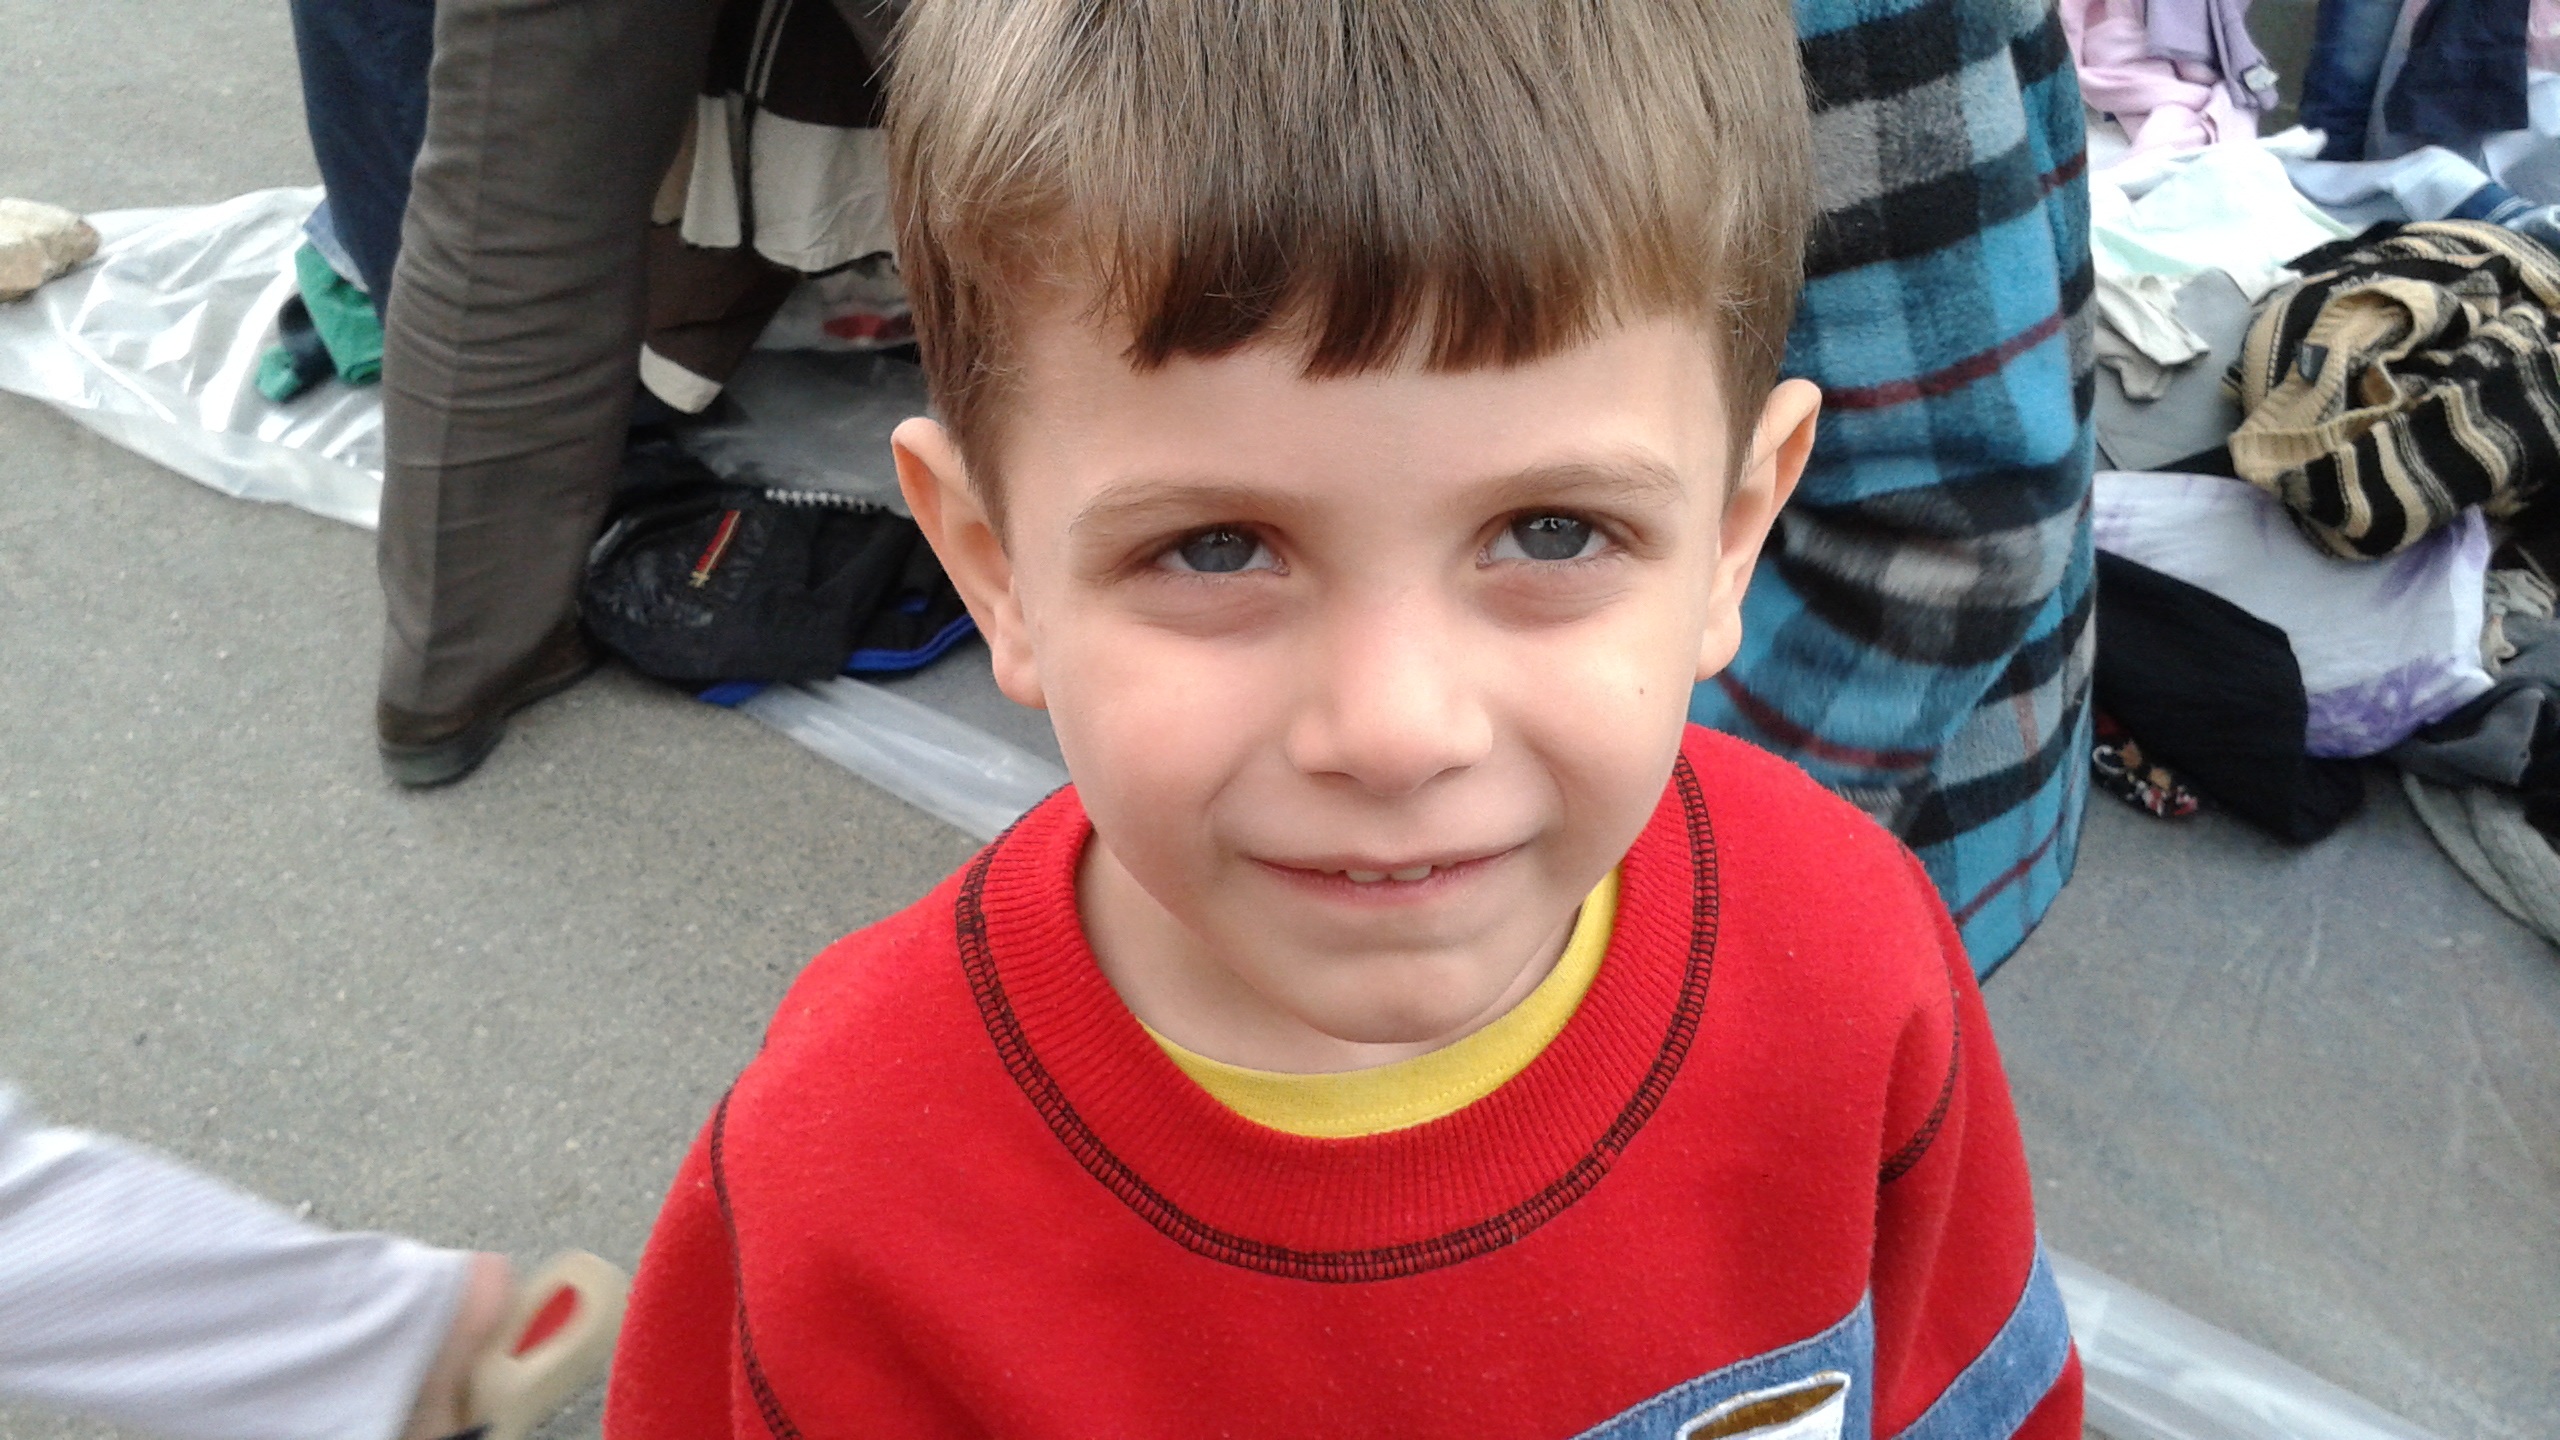
person, people, play, male, child, bazaar, facial expression, hairstyle, smile, infant, toddler, day, organ, refugees, children s, syria